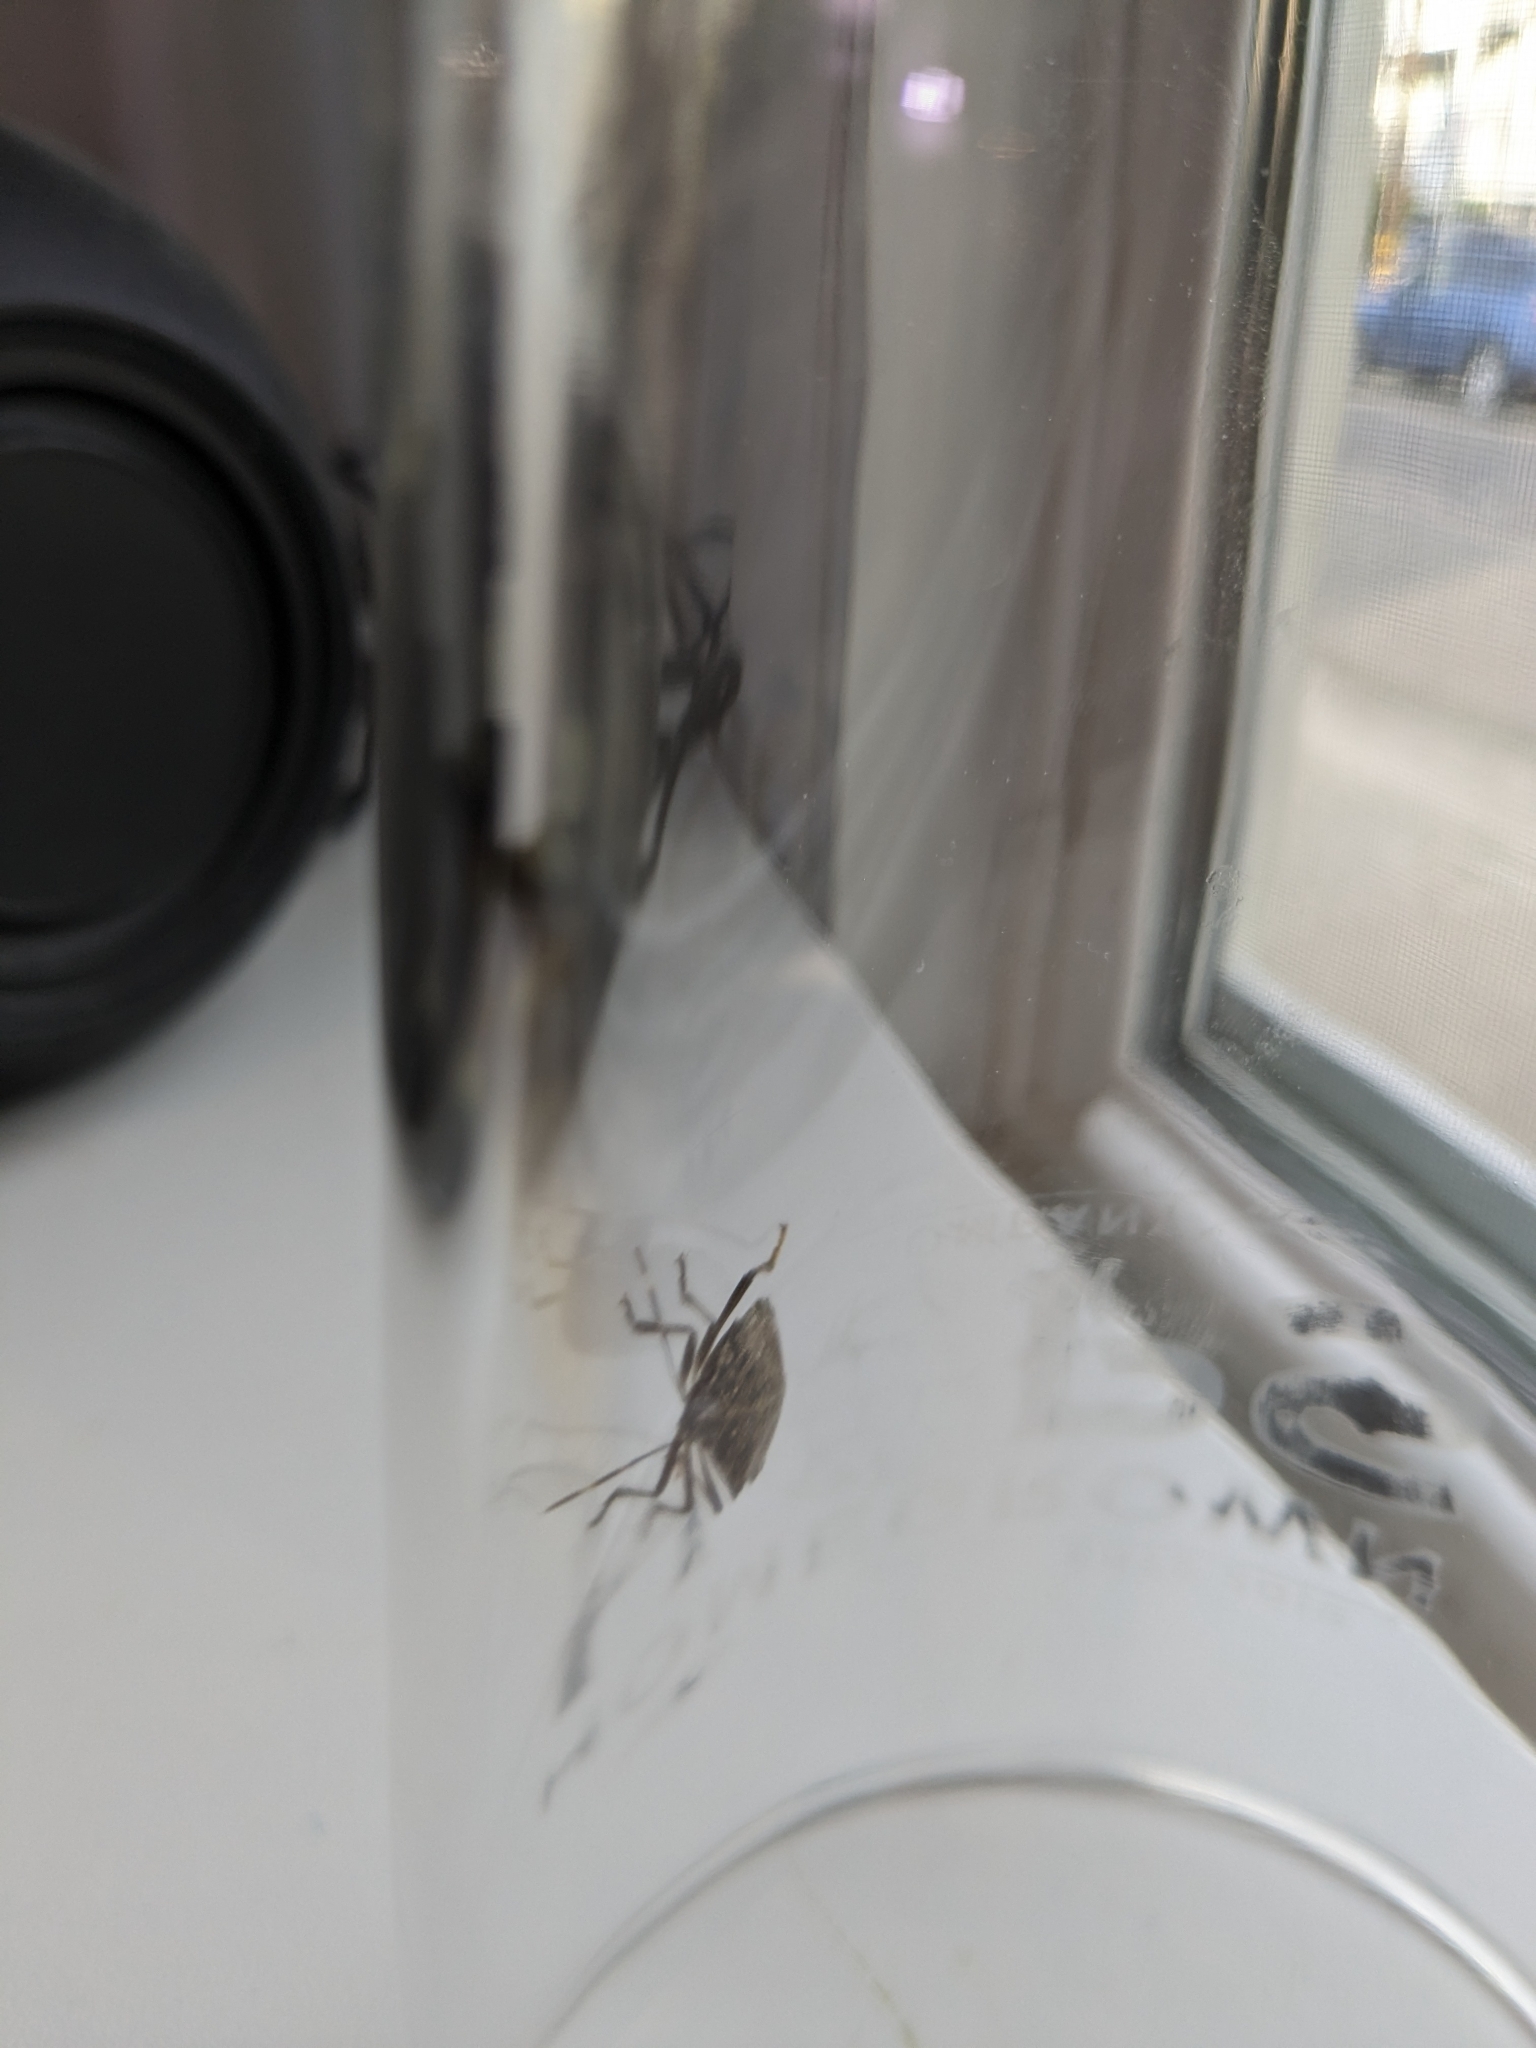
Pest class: stink_bug